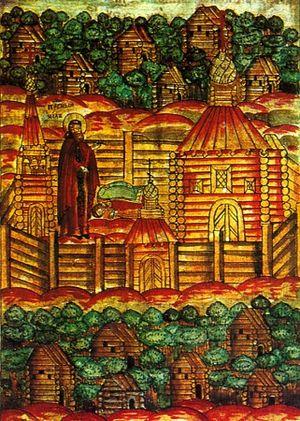
Nil de la Sora ou Nil Sorsky, né Nikolaï Maïkov vers 1433 à Moscou et mort le 7 mai 1508, est un saint moine et higoumène de Russie. Il est fêté par l'Église orthodoxe le 7 mai.